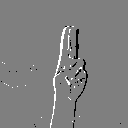
ASL letter: u